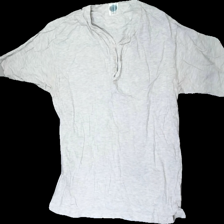
View: front
Type: T-shirt
Category: Unisex
Brand: Not in the list
Brand text on label: best in town
Colors: Grey
Material: 100% cotton
Pattern: Logo print
Cut: Regular
Size: L
Season: All
Stains: Major
Damage: fläck i armhåla
Damage location: middle right
Damage 2: fläck i armhåla
Damage 2 location: middle left
Price range: <50
Recommended usage: Export
Description: grå t-shirt med knappar fram och  reklamlogga på högra armen. fläckar i båda armhålorna